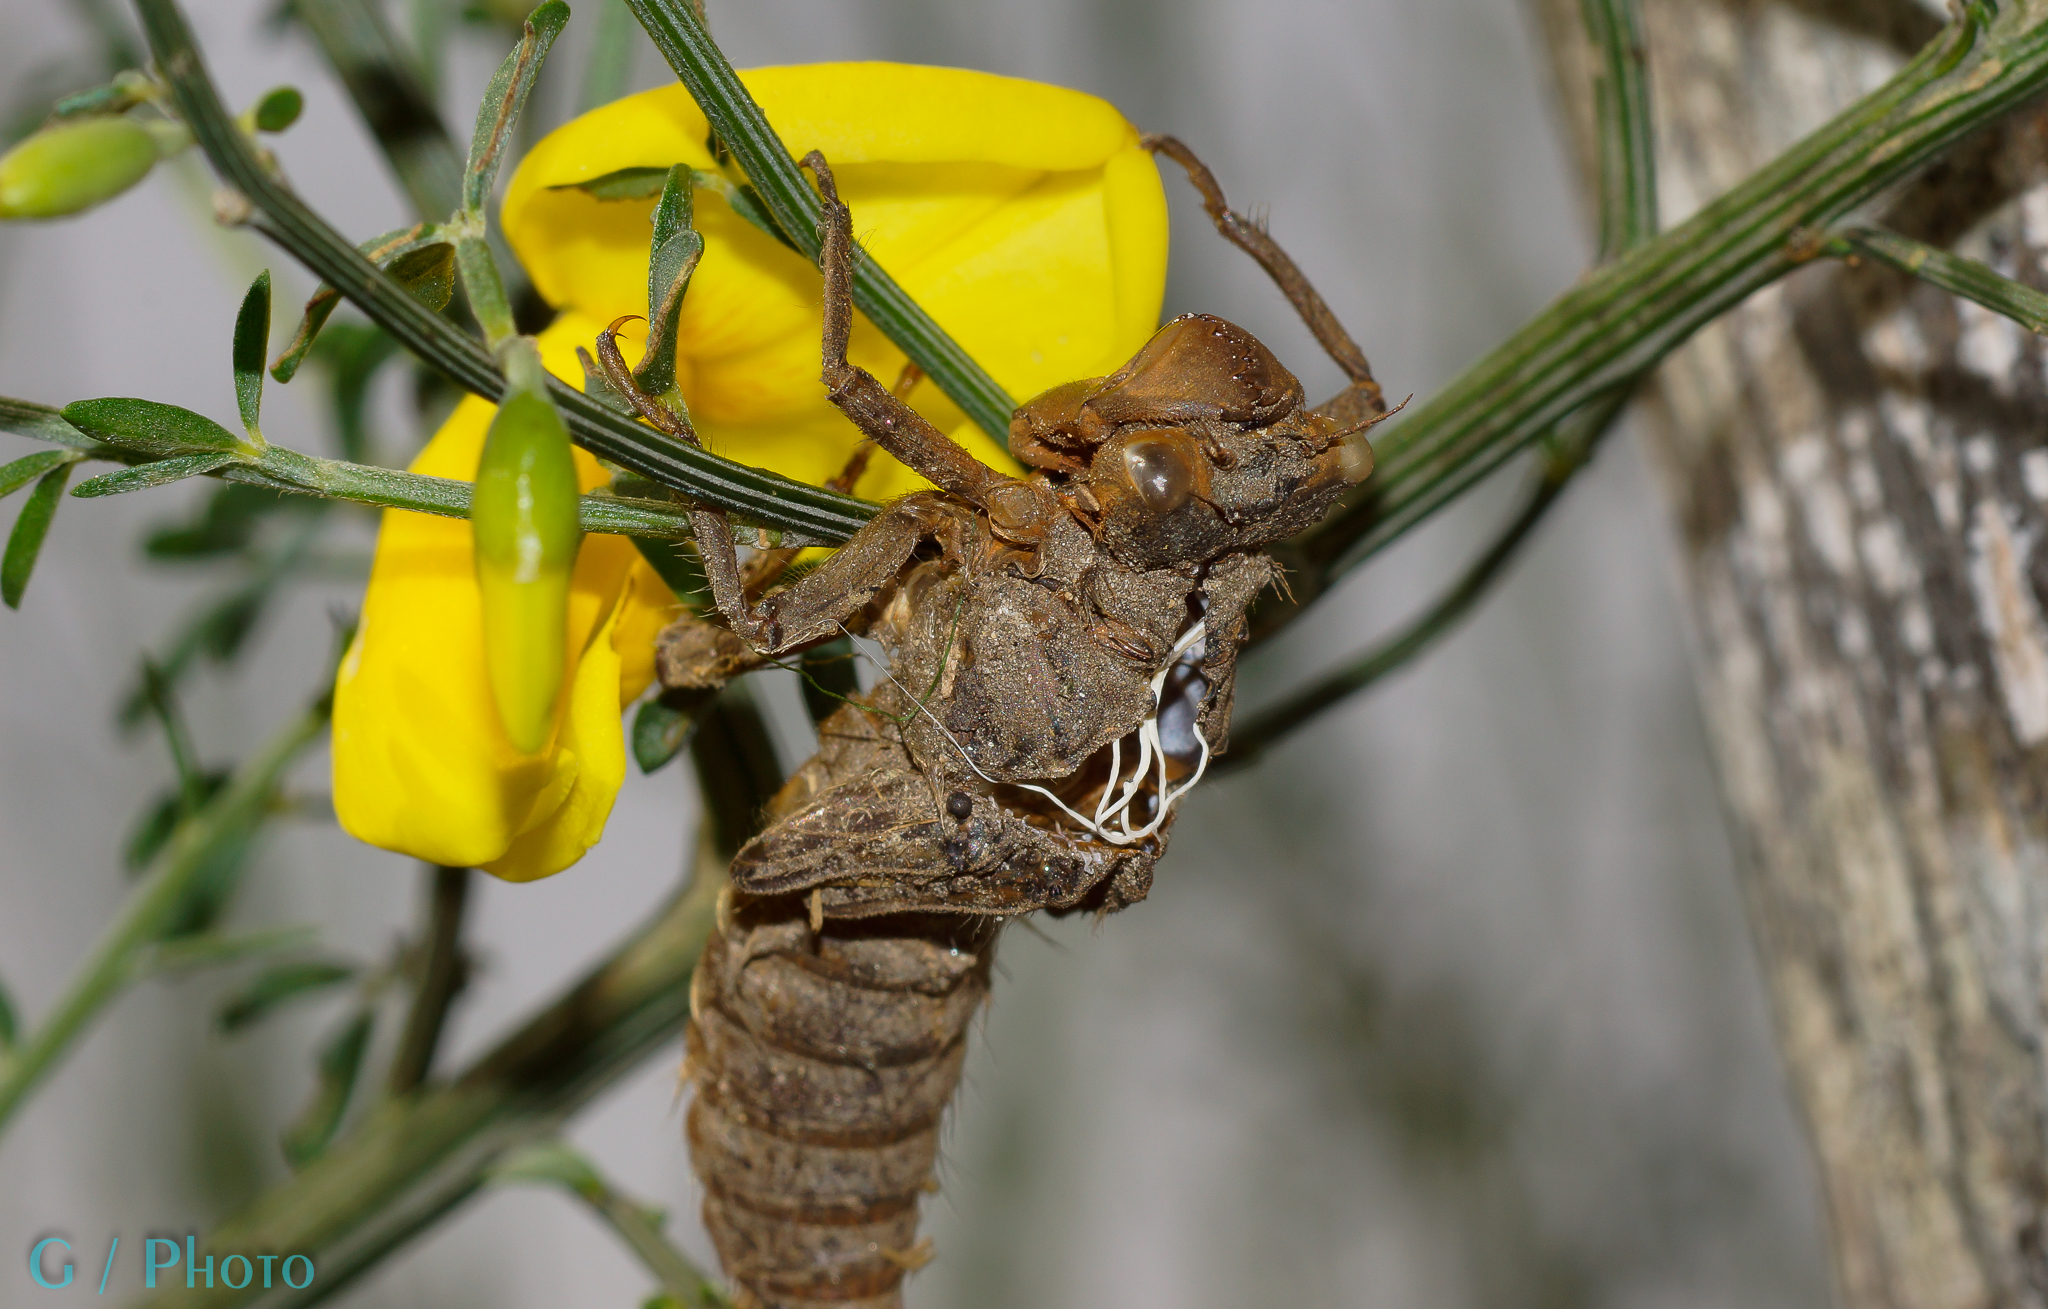
nature, branch, flower, wildlife, insect, macro, flora, fauna, invertebrate, 100mm, animals, dragonfly, naturaleza, a77, ggl1, gaby1, xovesphoto, animales, sonya77, minolta100mm, gphoto, libelula, macro photography, perching bird